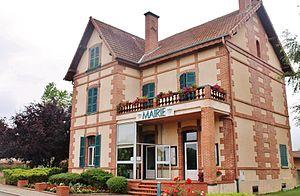
La Mairie